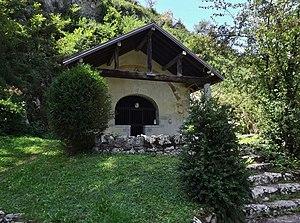
Vue de la chapelle de Saint-Saturnin, à Saint-Alban-Leysse près de Chambéry, en Savoie.
Saint-Alban-Leysse est une commune française située dans le département de la Savoie, en région Auvergne-Rhône-Alpes.